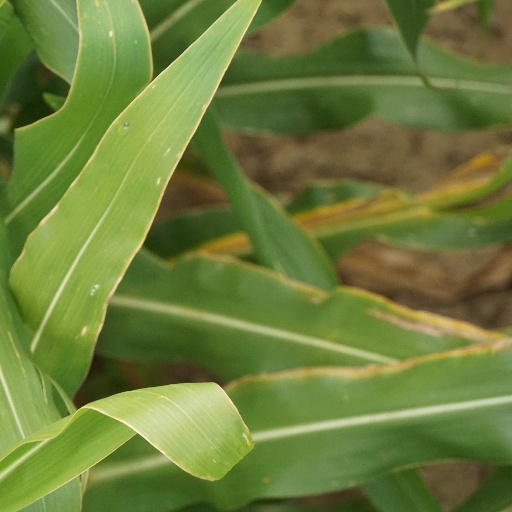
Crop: maize; corn